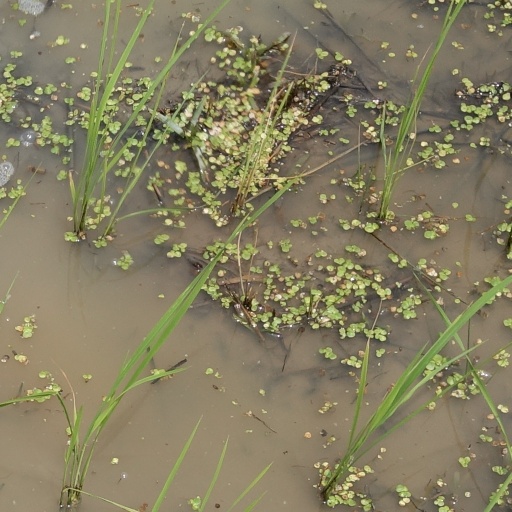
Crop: rice